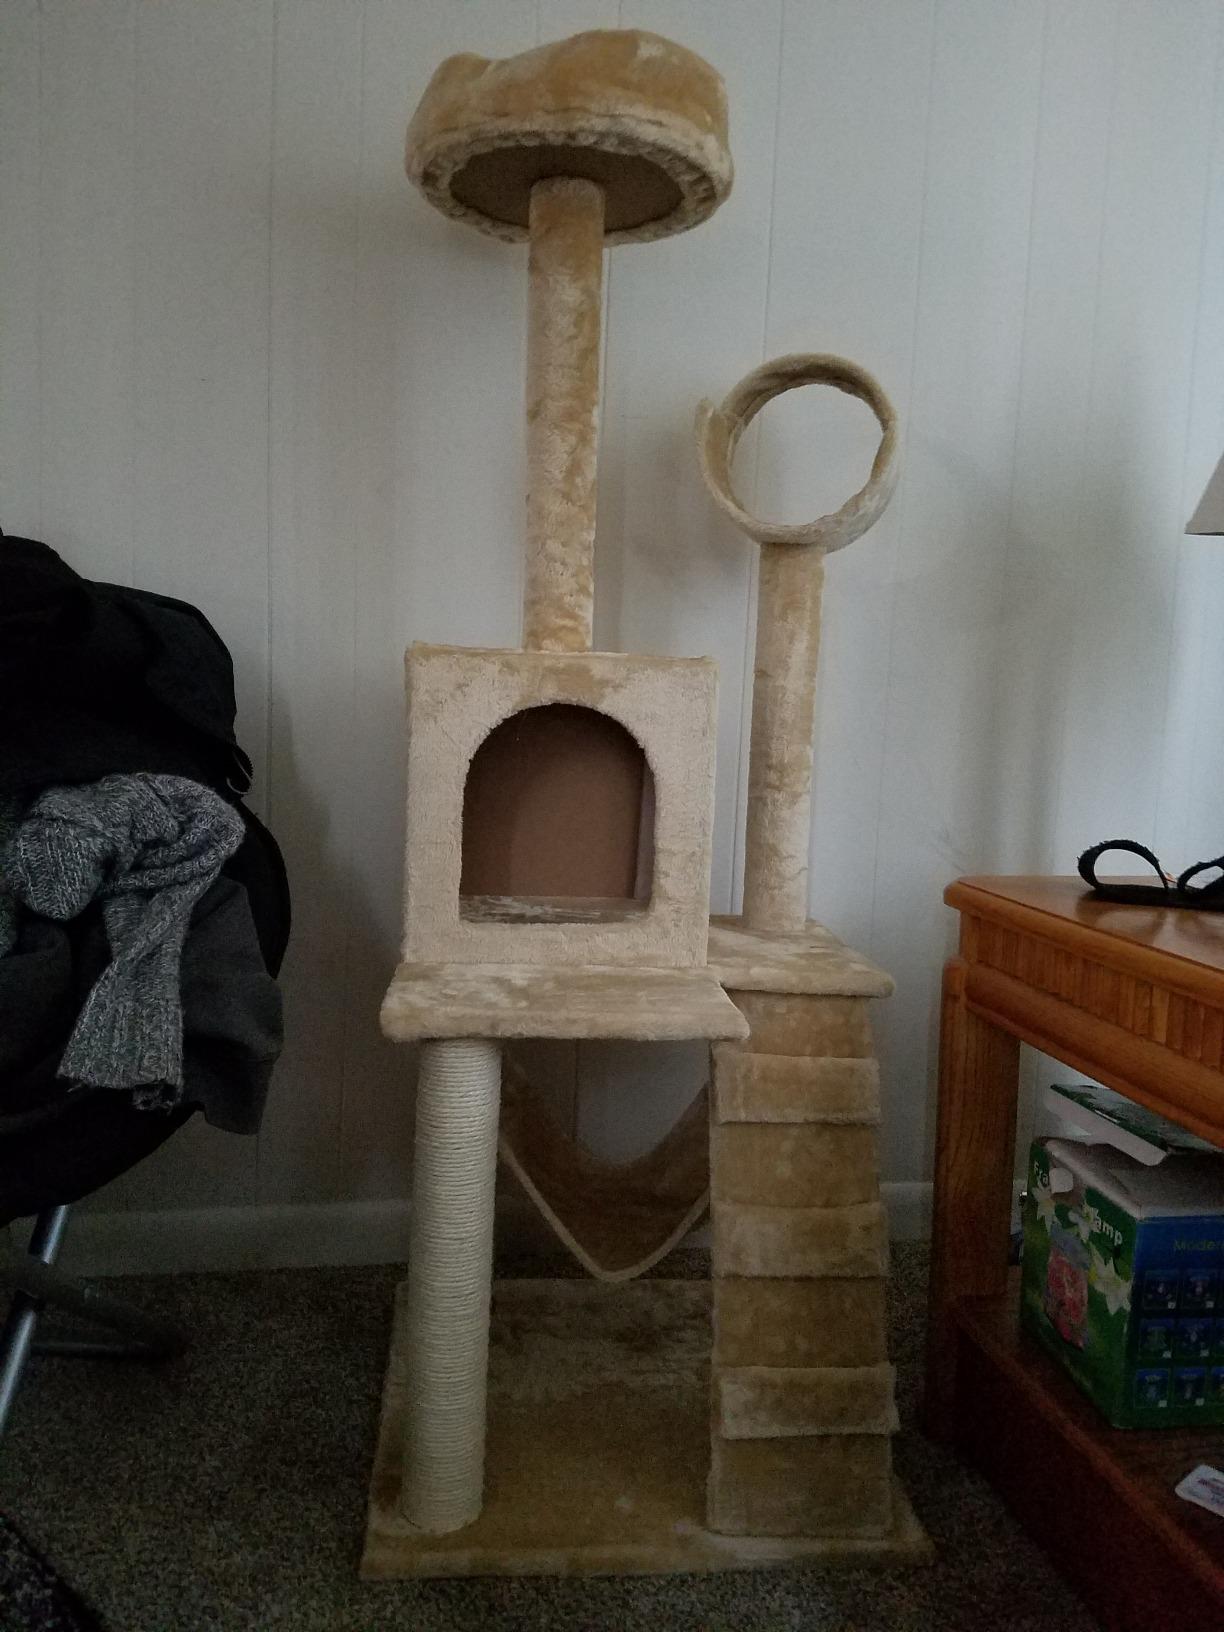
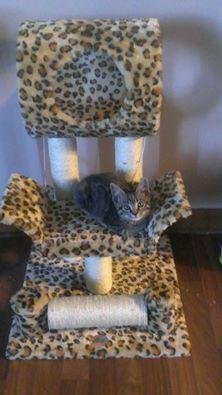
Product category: items_cat tree
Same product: no